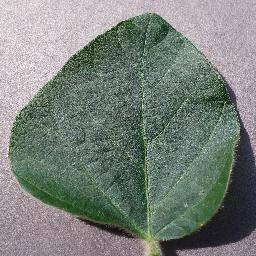
Label: Soybean___healthy